History of Geneva

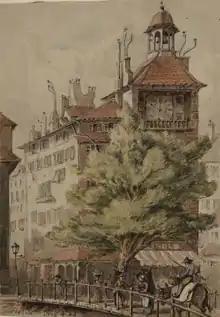
Geneva, sketched by Frances Elizabeth Wynne in August 1858

In 1802, the diocese was united with that of Chambéry. The defeat of Napoleonic armies and liberation of Geneva in 1813 by the Austrian general Ferdinand von Bubna und Littitz restored its independence. At the Congress of Vienna of 1814–15, the territory of Geneva was extended to cover 15 Savoyard and six French parishes, with more than 16,000 Catholics; at the same time it was admitted to the Swiss Confederation. The Congress expressly provided—and the same proviso was included in the Treaty of Turin (16 March 1816)—that in these territories transferred to Geneva the Catholic religion was to be protected, and that no changes were to be made in existing conditions without the approval of the Holy See. The city's neutrality was guaranteed by the Congress. Pius VII in 1819 united the city of Geneva and 20 parishes with the Diocese of Lausanne, while the rest of the ancient Diocese of Geneva (outside of Switzerland) was reconstituted, in 1822, as the French Diocese of Annecy.